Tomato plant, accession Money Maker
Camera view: bottom (45 deg); turntable rotation: 60 degrees
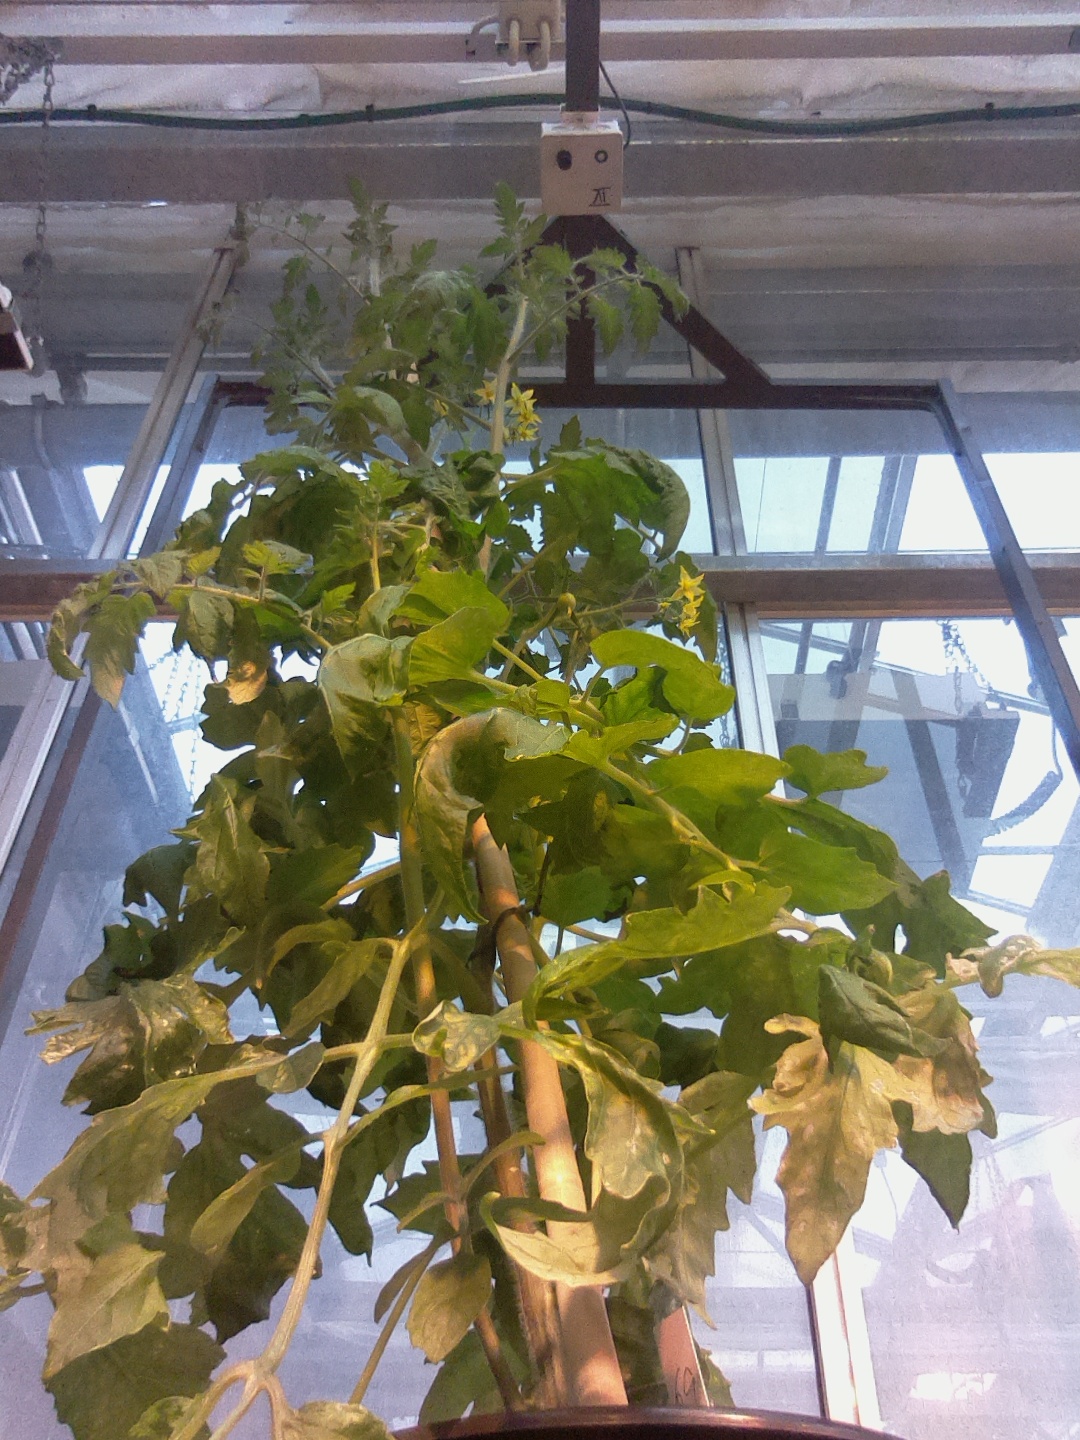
BBCH growth stage 70: Fruits at the main stem or branches visibles